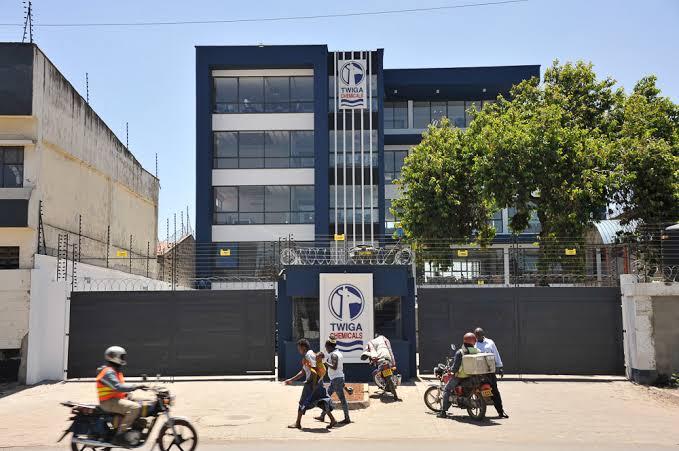
Jengo la ghorofa lililo na rangi ya bluu na nyeupe na vioo, juu ya jengo hilo lina mchoro wa twiga na maandishi ya bluu na nyekundu, jengo limezungushiwa uzio.